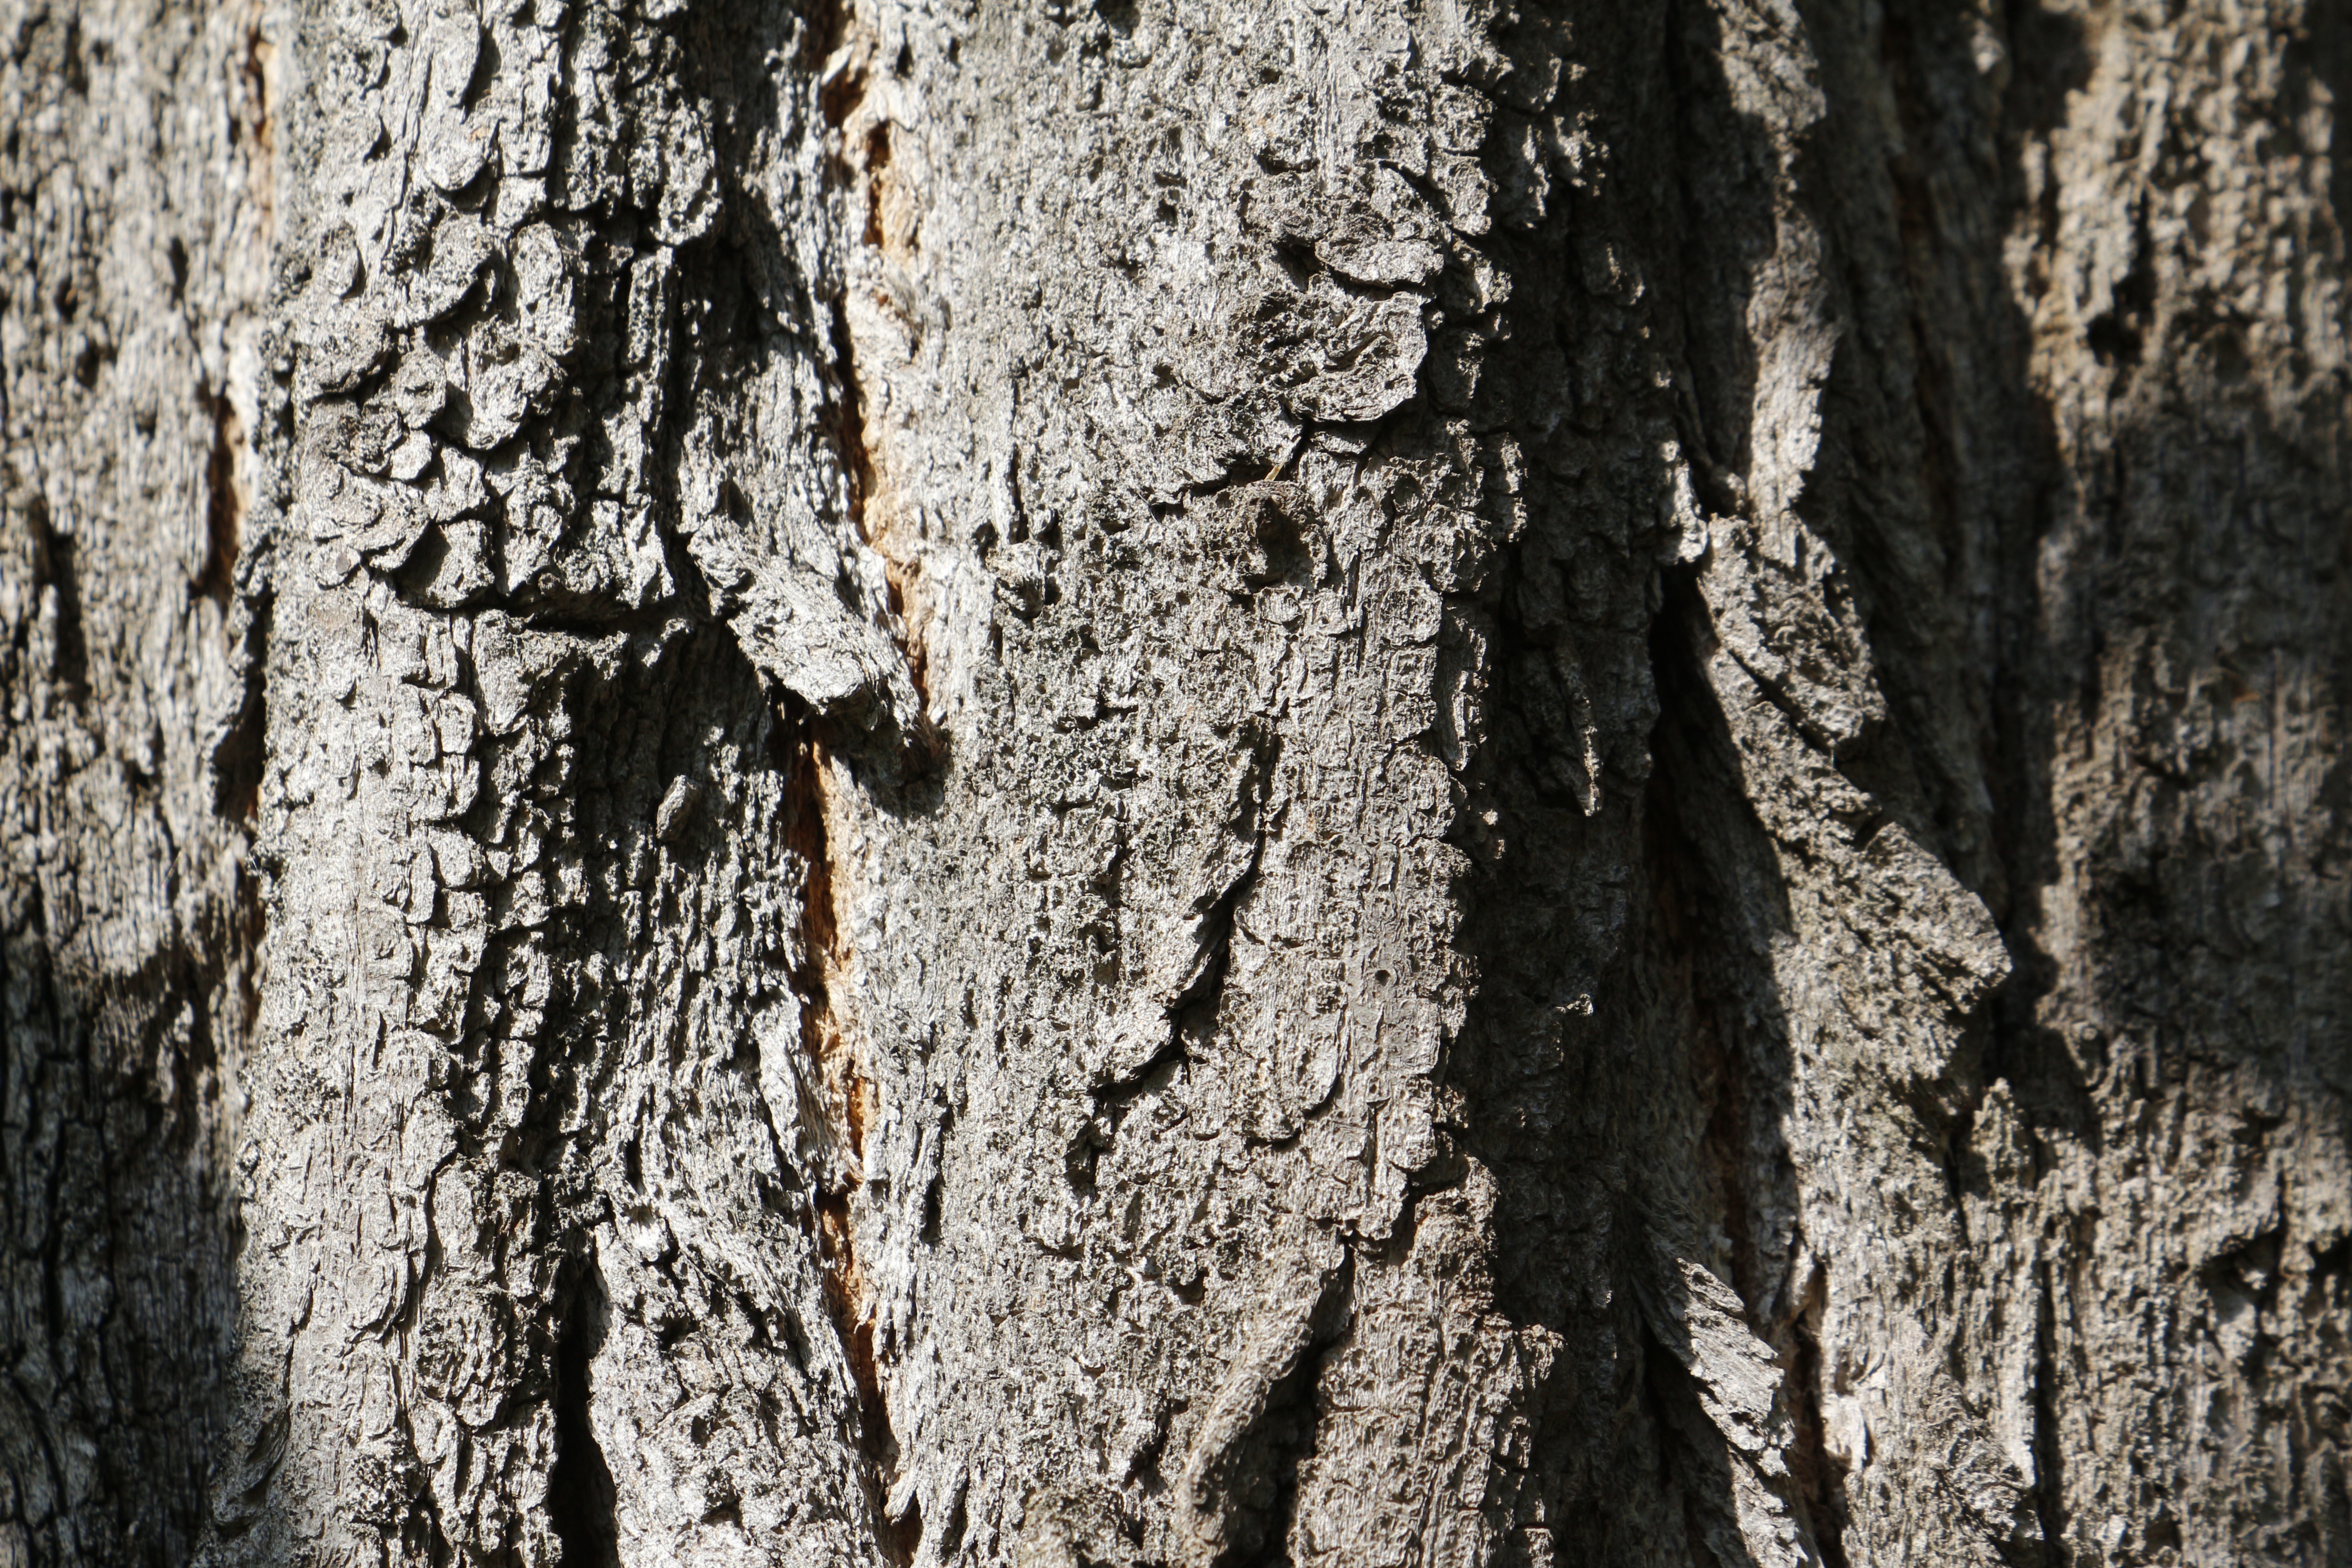
tree, nature, forest, rock, branch, plant, wood, texture, trunk, bark, formation, geology, woodland, tree bark, woody plant